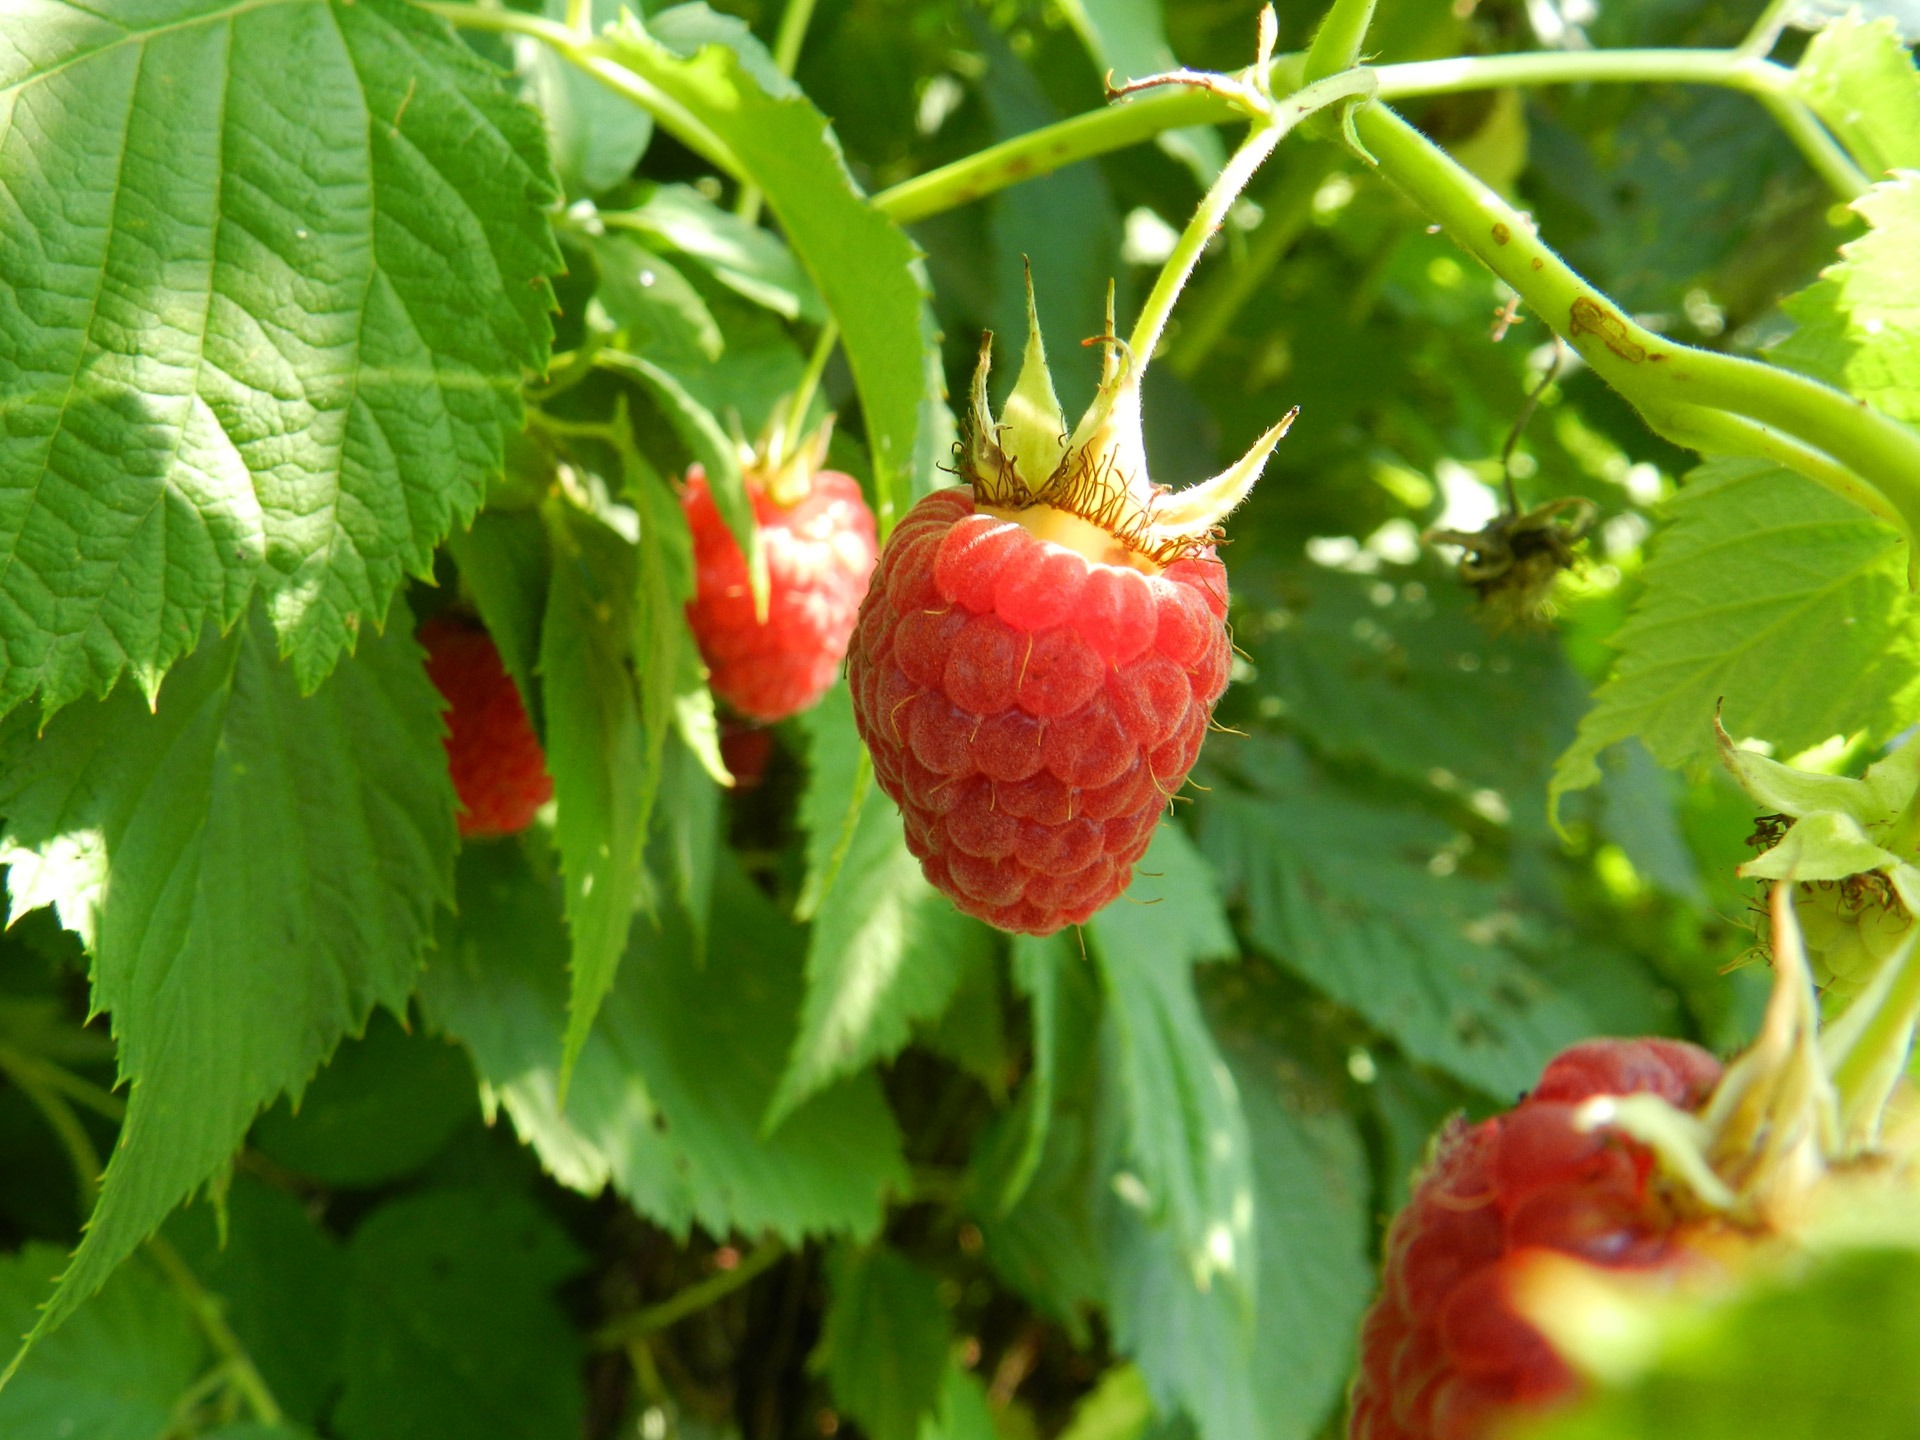
nature, plant, raspberry, fruit, berry, flower, ripe, food, red, produce, natural, fresh, juicy, healthy, dessert, delicious, strawberry, freshness, leaves, berries, nutrition, raspberries, tasty, strawberries, diet, organic, rose hip, nutritious, flowering plant, currant, land plant, wine raspberry